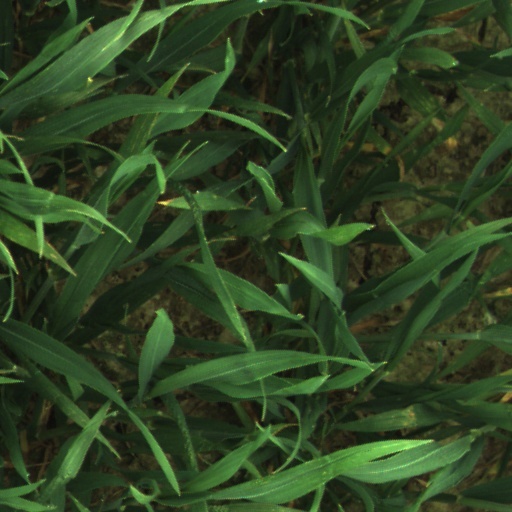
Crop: wheat